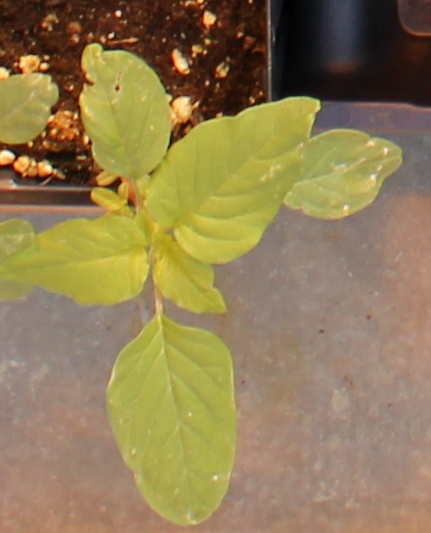
Label: Palmer Amaranth